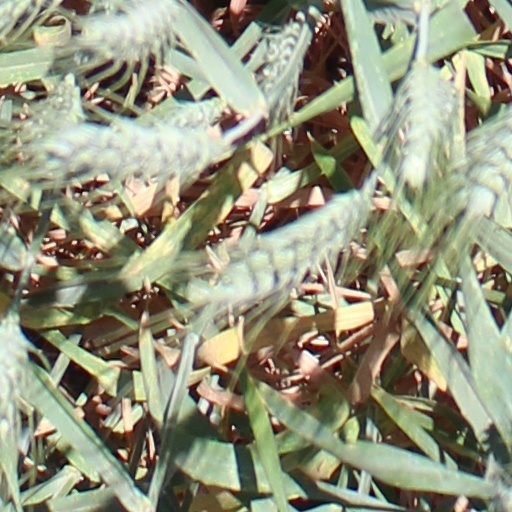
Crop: wheat